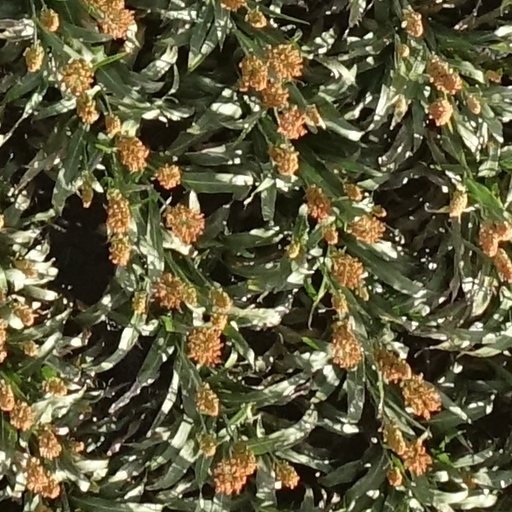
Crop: sorghum